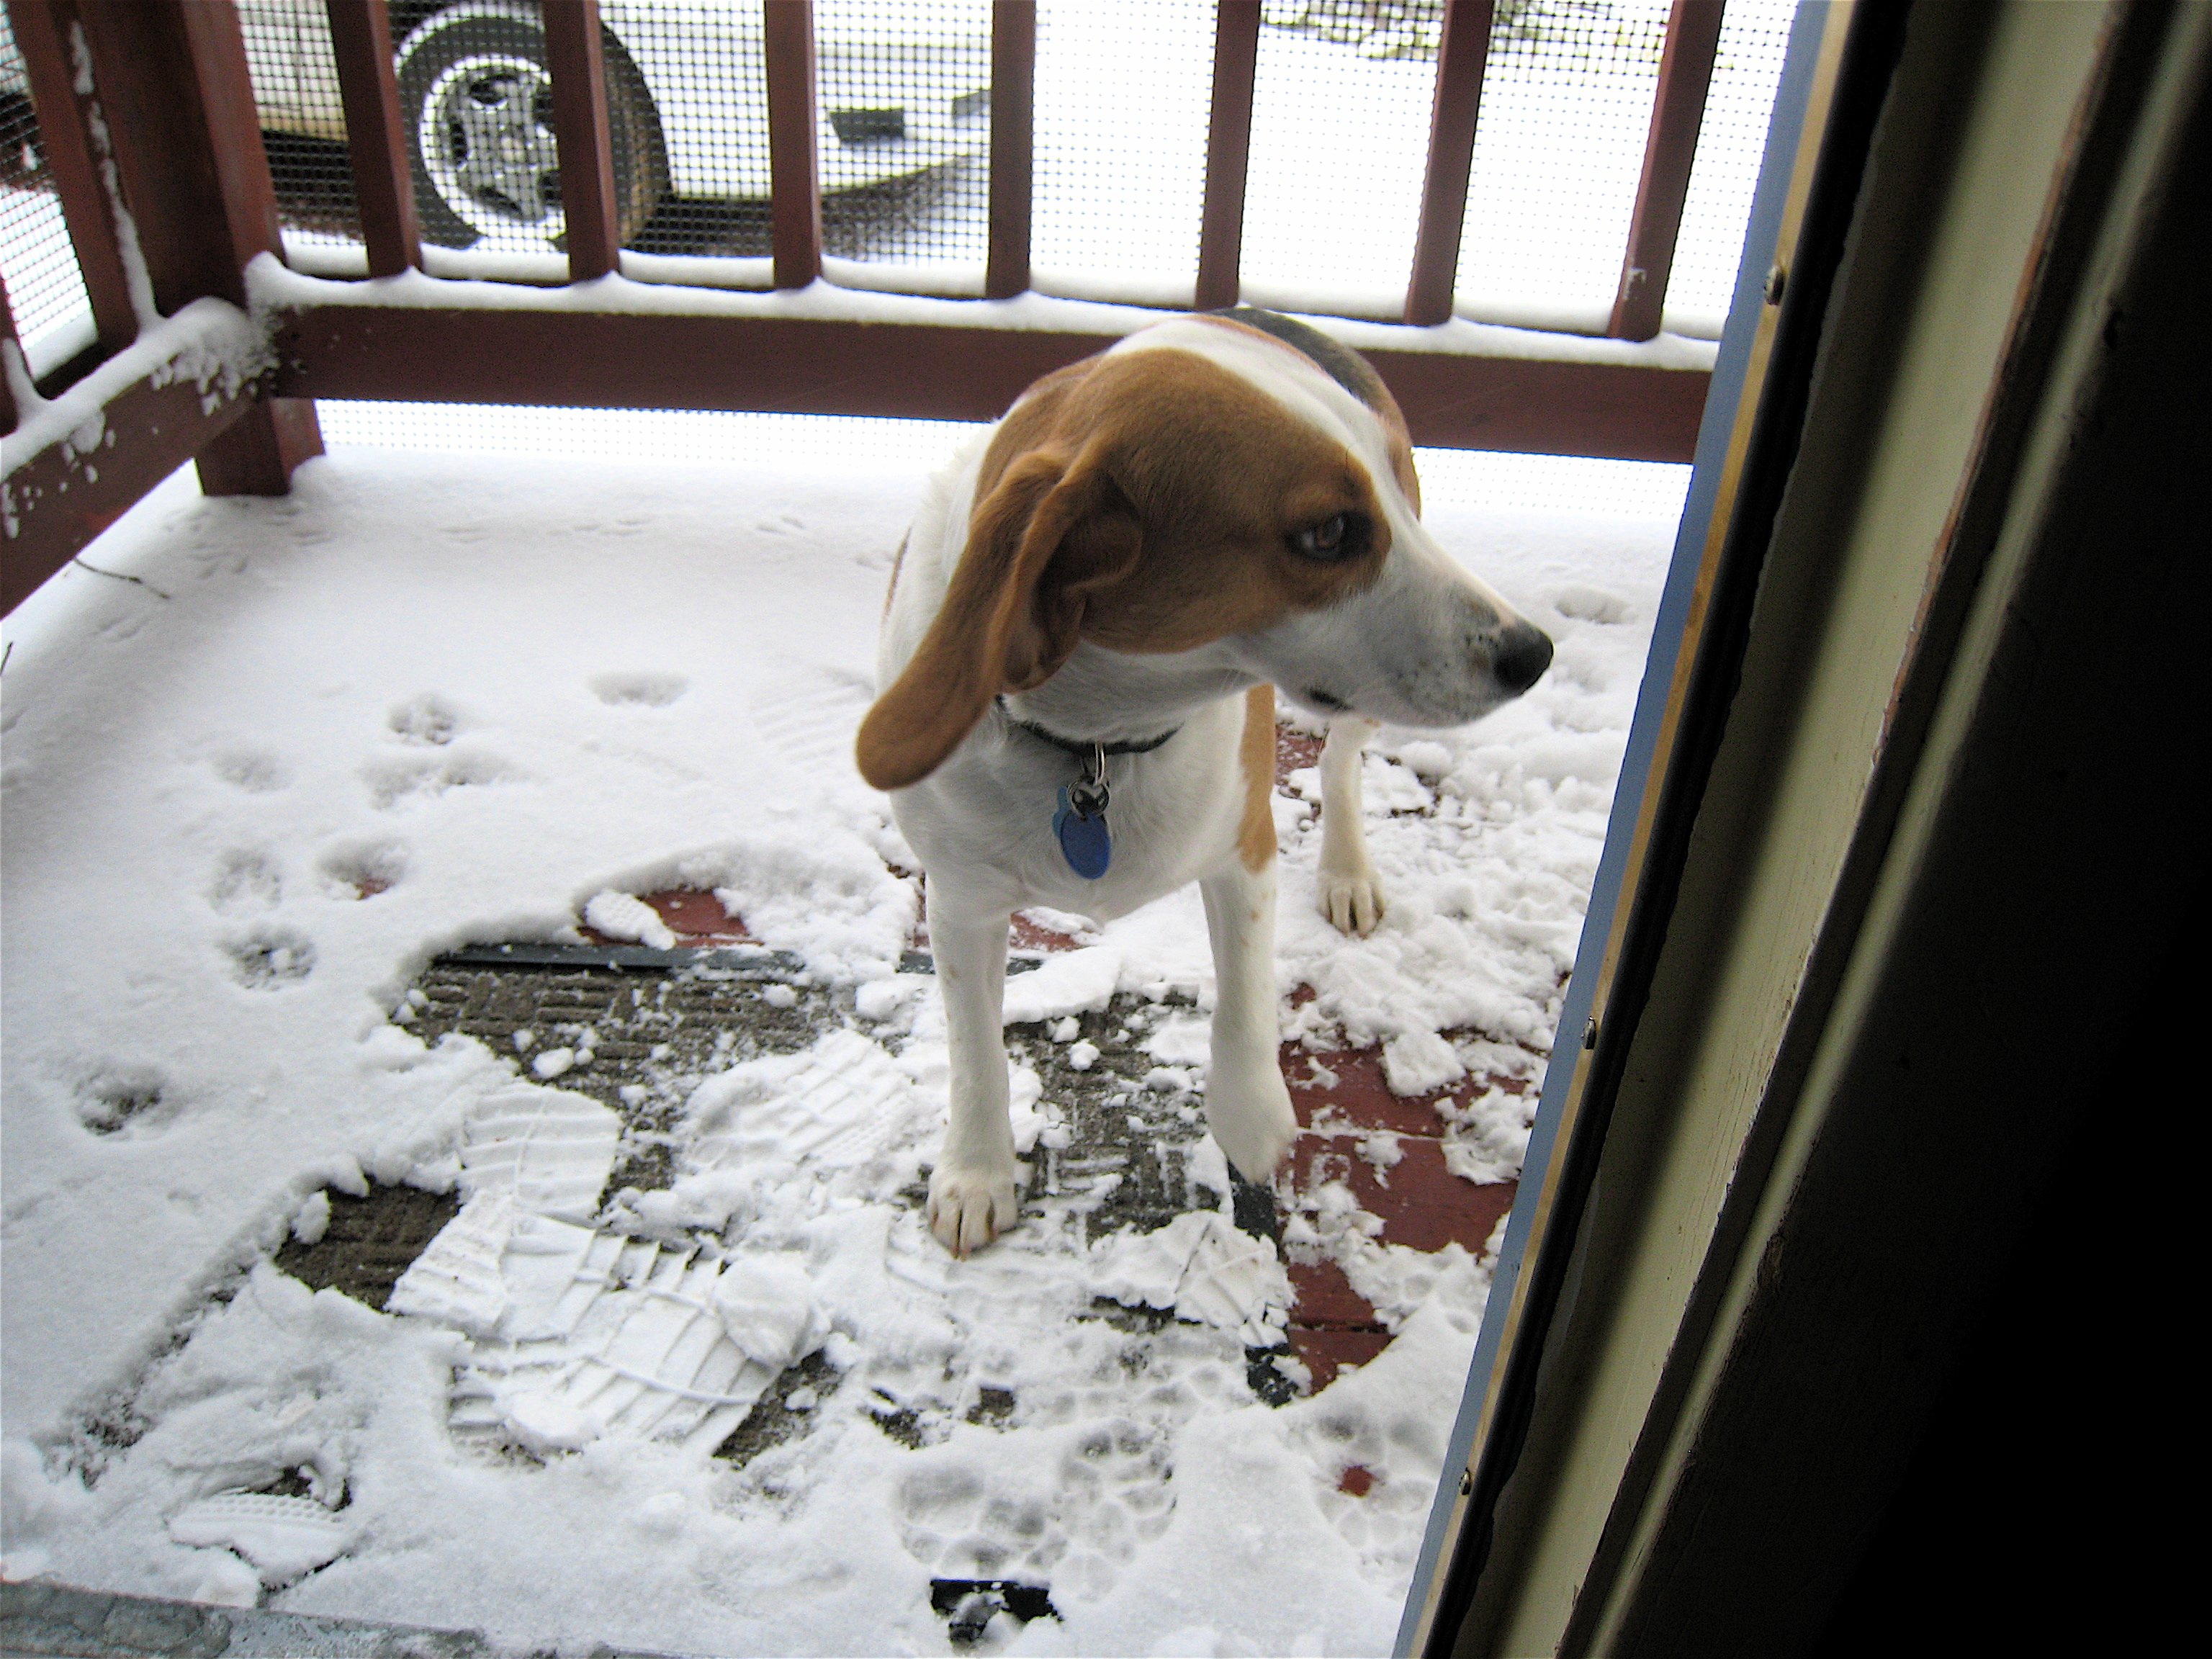
snow, white, puppy, dog, mammal, hound, vertebrate, beagle, dog like mammal